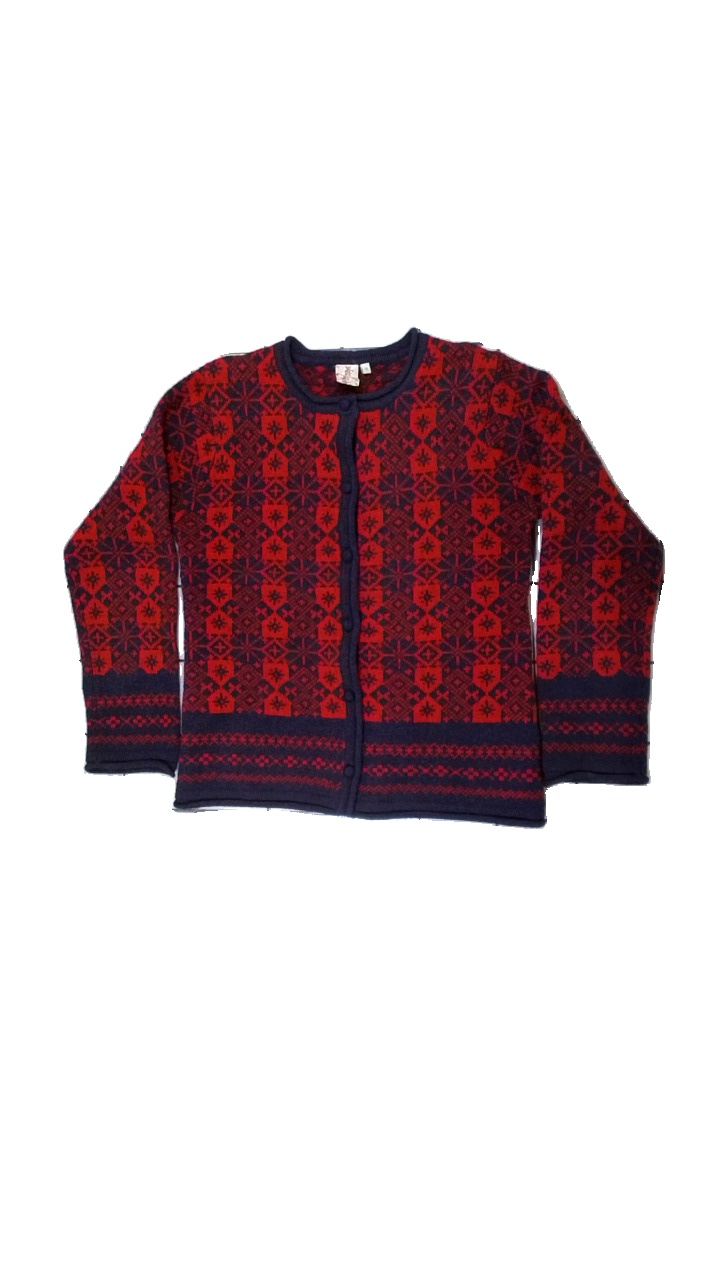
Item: Cardigan (Ladies)
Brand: Indiska
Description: Knitted wool cardigan from Indiska, size M. Good condition.
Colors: Red, Purple
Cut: Regular
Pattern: Other
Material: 100% wool
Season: Autumn
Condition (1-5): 4
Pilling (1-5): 5
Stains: Minor
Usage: Reuse
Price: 100-150